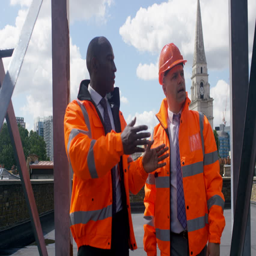
person carrying out an inspection